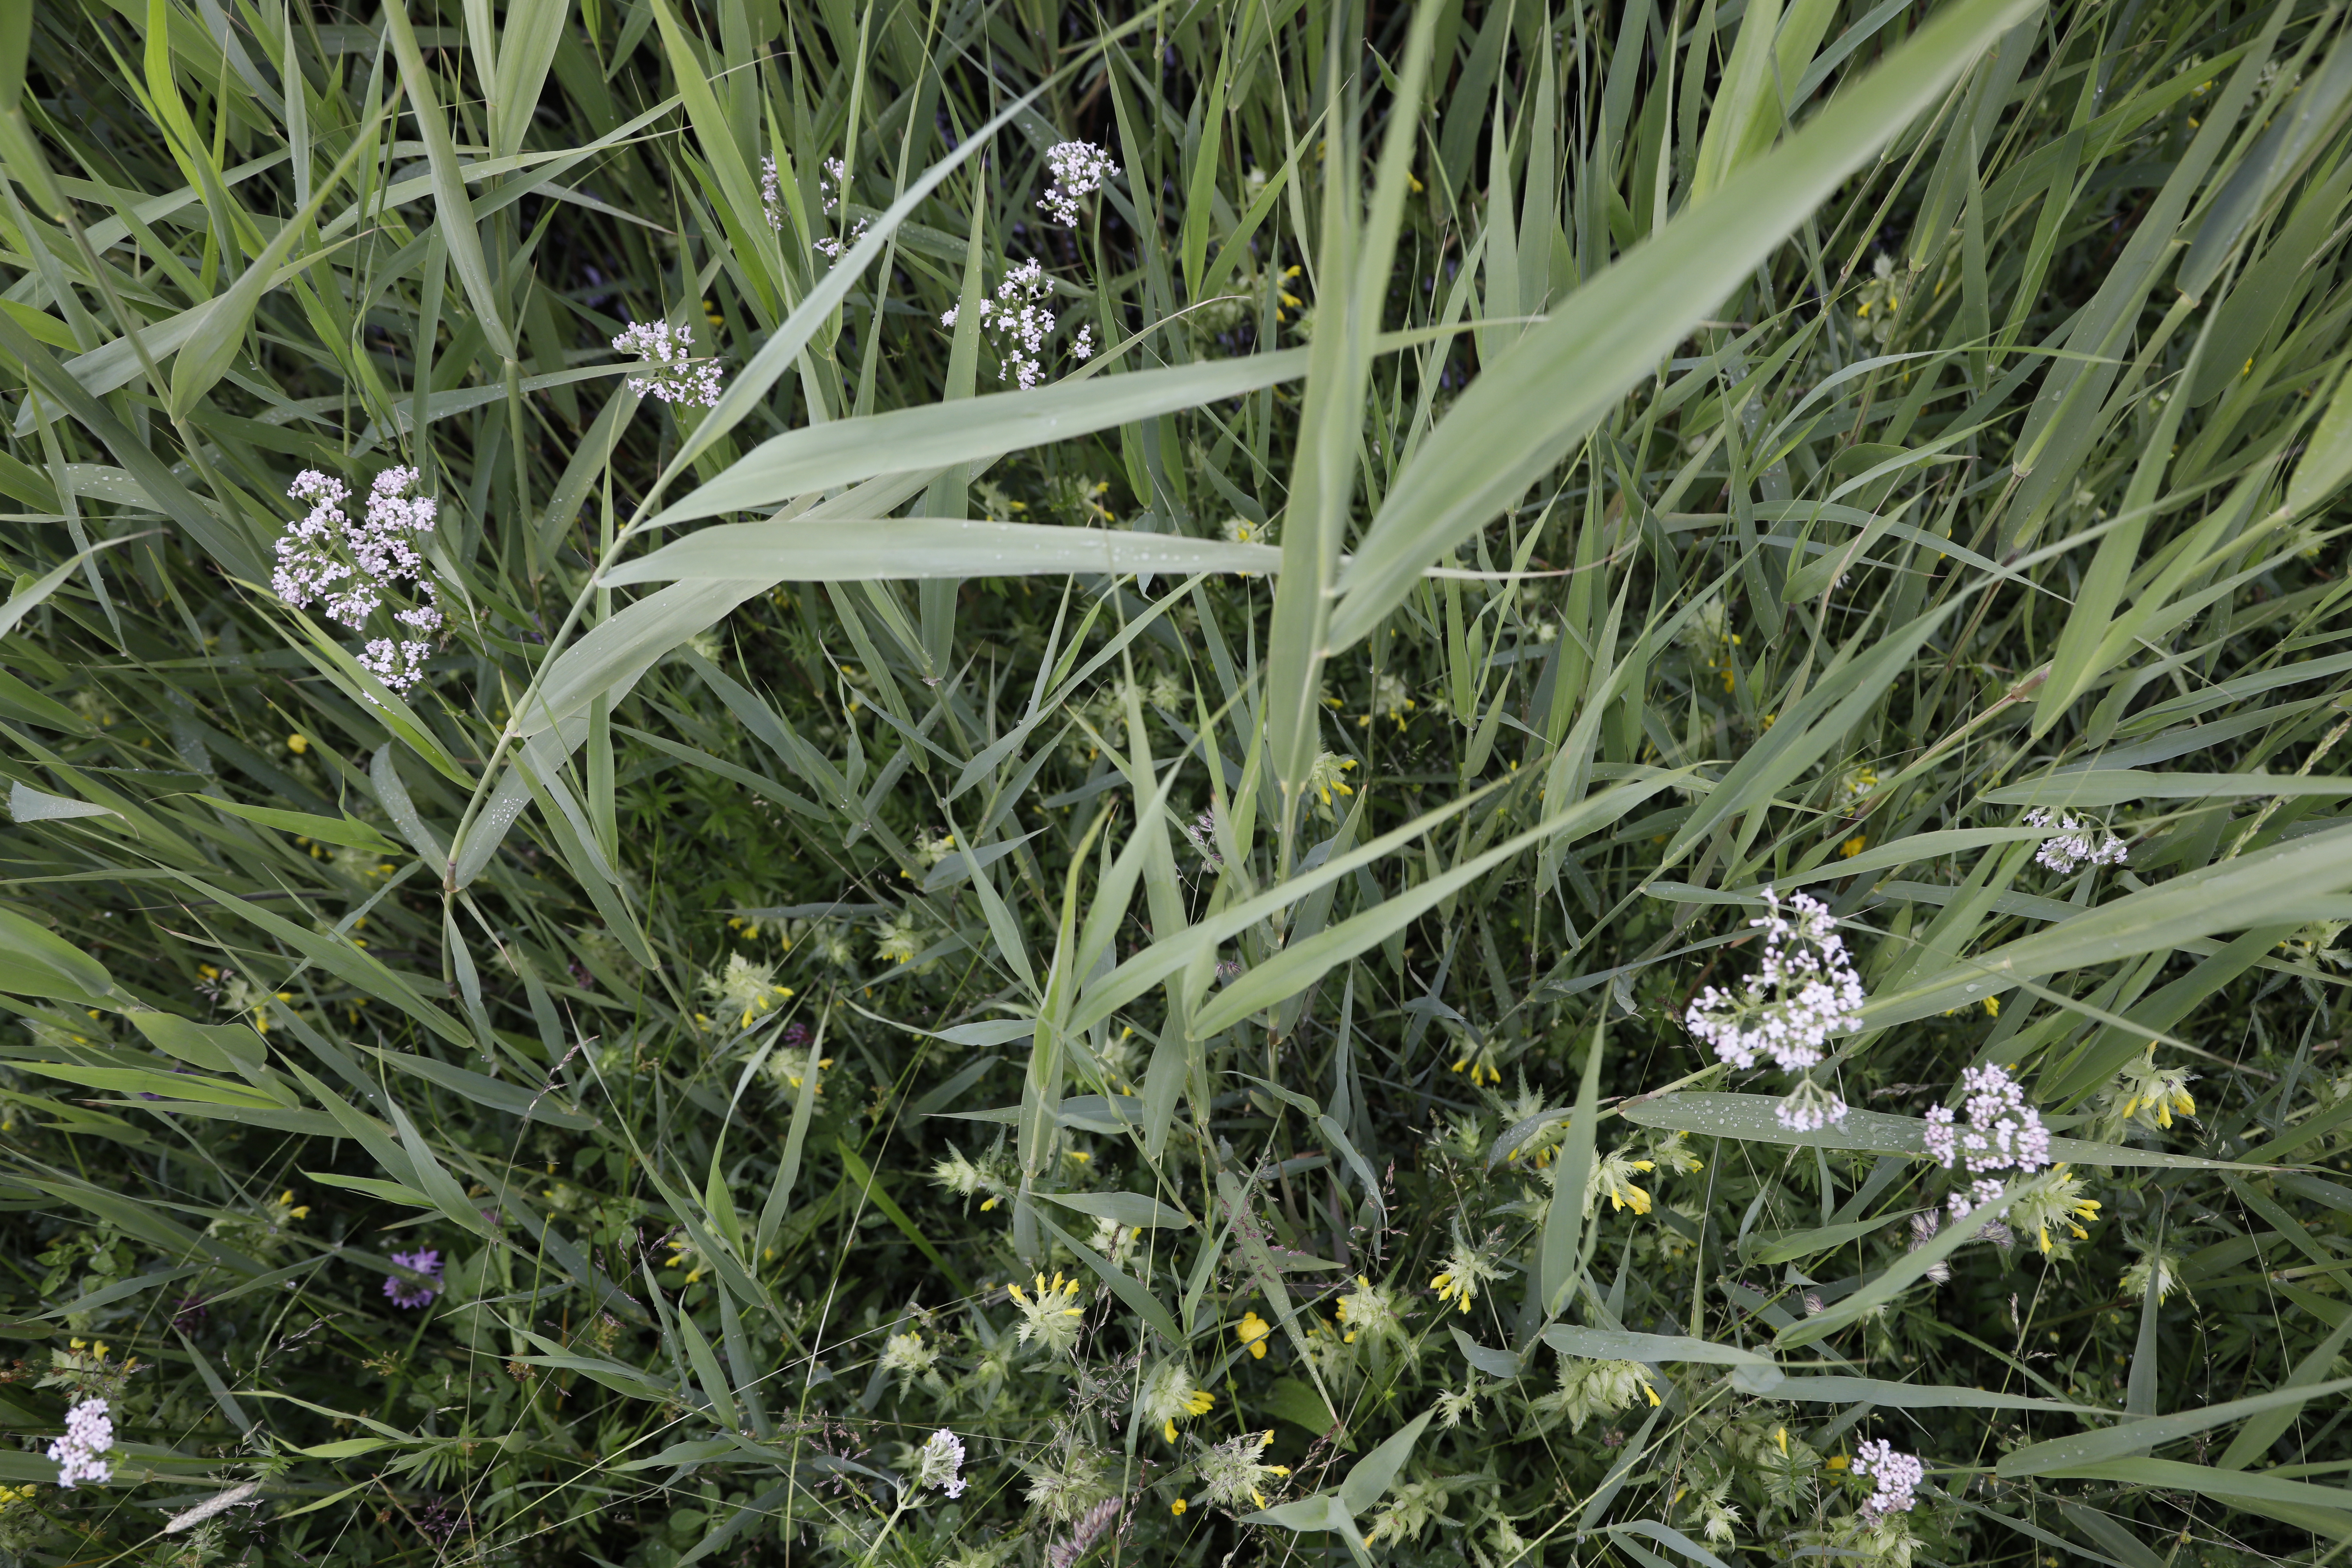
Plant species: Valeriana officinalis, Rhinanthus angustifolius, Buttercup * (aggregate)